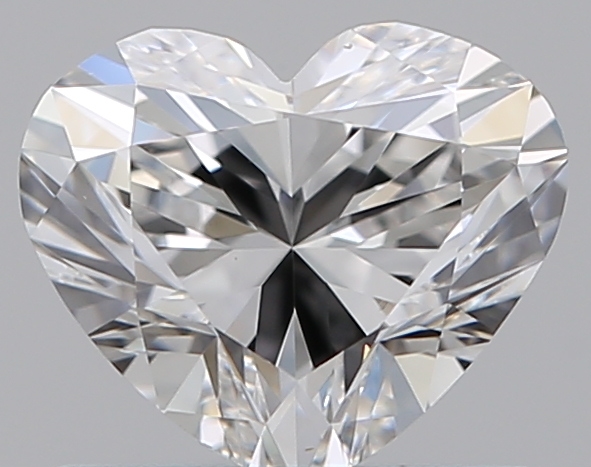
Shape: heart
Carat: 0.65
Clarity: VS1
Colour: E
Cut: EX
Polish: EX
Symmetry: VG
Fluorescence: M
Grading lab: GIA
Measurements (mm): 5.27 x 6.21 x 3.57